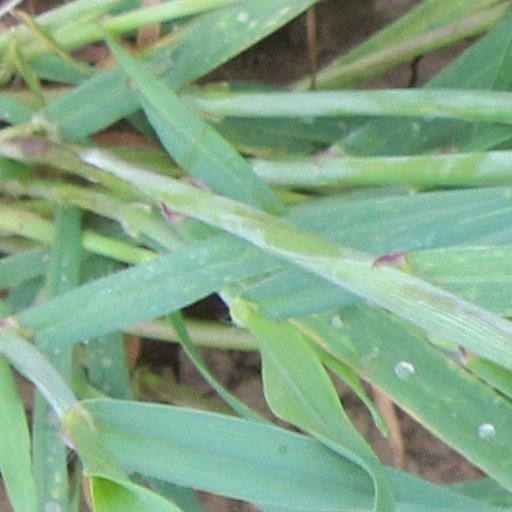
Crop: wheat